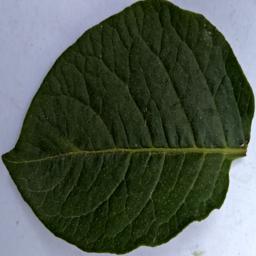
Etiqueta: Sana